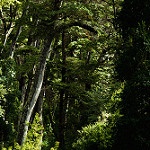
Label: forest